Frank Kloucek

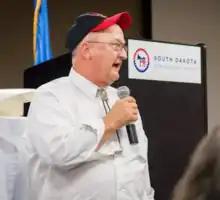
Frank Kloucek, South Dakota Democratic Legislator

Frank J. Kloucek is a former Democratic member of the South Dakota House of Representatives and South Dakota Senate for District 19. He served a term in the South Dakota House from 1991 through 1993, 4 terms in the South Dakota Senate from 1993 through 2001, another term in the House from 2001 through 2003, another 4 terms in the Senate from 2003 through 2011 and another term in the South Dakota House of Representatives from 2011 through 2013. Kloucek served as the Democratic Whip for 3 terms and as the Vice-Chair of the Senate Agricultural and Natural Resources Committee in the 1993–1994 session. Following a significant change in district boundaries after the 2011 redistricting, Kloucek ran for South Dakota Senate and lost to past Republican legislator Bill Van Gerpen.